Nwankwo Kanu

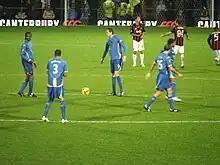
Portsmouth kickoff vs AC Milan.

Kanu was a free agent following his departure from West Brom, and he signed for Portsmouth on a one-year deal shortly before the start of the 2006–07 season. Pompey had undergone a revival in the second half of the previous campaign, following the return of Harry Redknapp as manager, avoiding relegation by four points after being in serious danger at the turn of the year. At the start of the 2006–07 season, they were undefeated in their first five games, during which they did not concede a single goal. Kanu made his debut for Portsmouth as a substitute against Blackburn Rovers on 19 August 2006, the opening day of the 2006–07 Premier League season. He scored twice and missed a penalty. Kanu went on to finish the season as the top goal scorer for Portsmouth, with 12 goals altogether. He then signed a new one-year deal with the club.